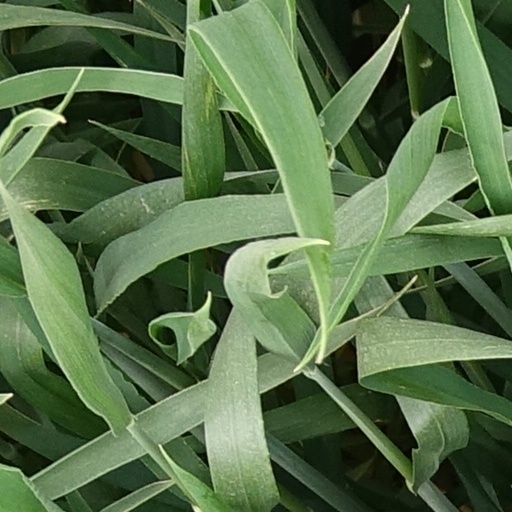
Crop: wheat